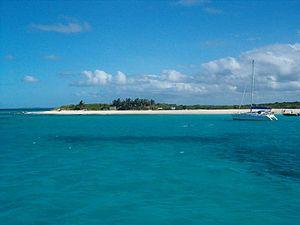
Anguilla est un territoire britannique d'outre-mer, depuis 1995 membre associé à l'Organisation des États de la Caraïbe orientale.